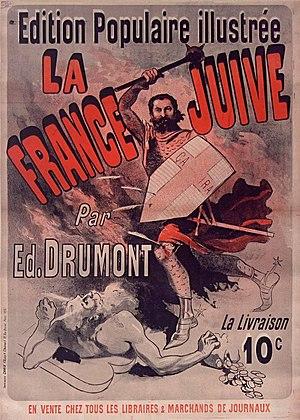
Affiche de Jules Chéret pour l'édition populaire illustrée de La France juive d'Édouard Drumont.
La France juive, sous-titré Essai d'histoire contemporaine, est un pamphlet antisémite d'Édouard Drumont publié à compte d'auteur en 1886 chez Flammarion.